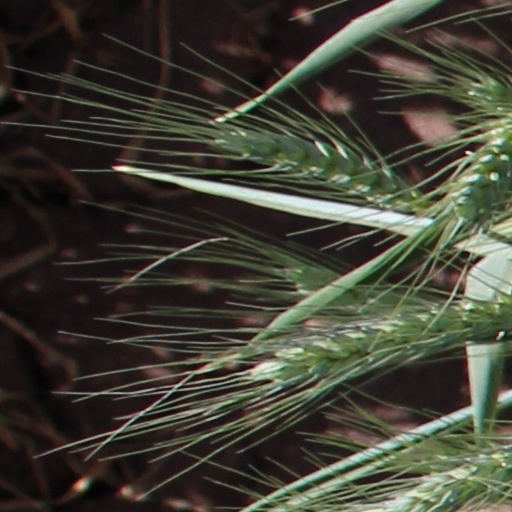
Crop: wheat